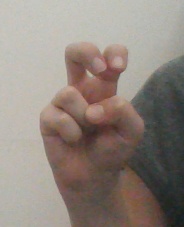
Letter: toot